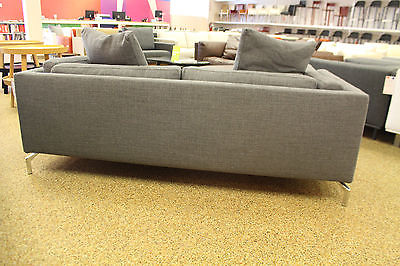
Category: sofa